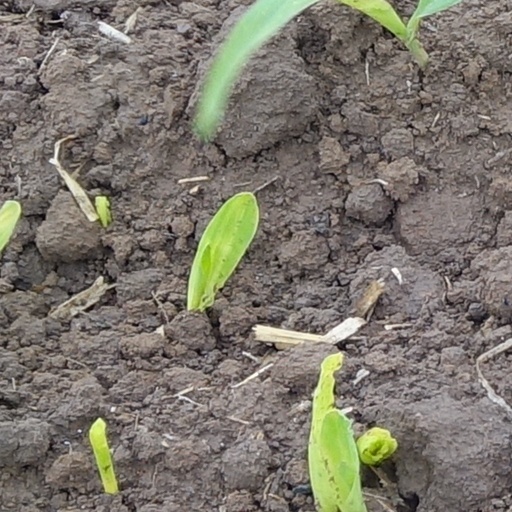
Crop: wheat